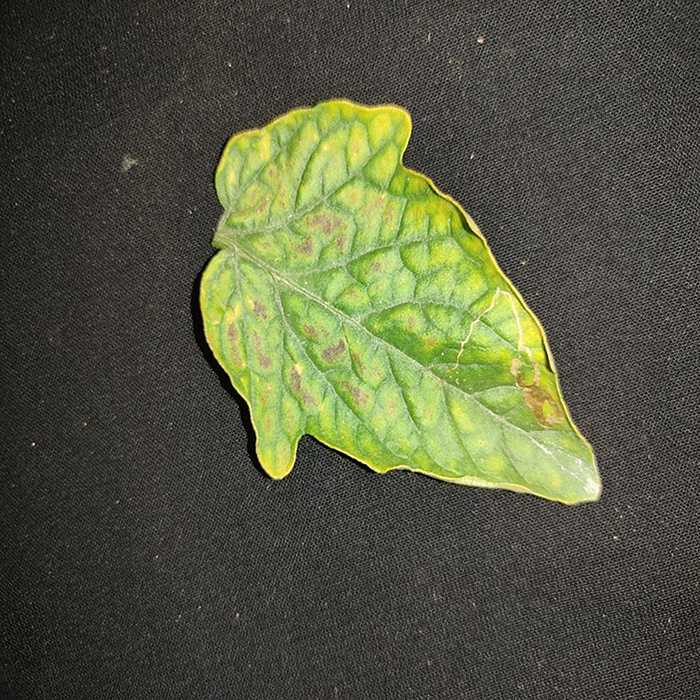
Plant: Tomato
Label: Tomato spotted wilt